Harvey N. Davis

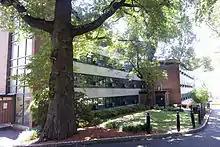
A side view of Harvey N. Davis Hall on the campus of Stevens Institute of Technology

Upon taking office, Davis affirmed his support in general engineering courses and almost immediately expanded the courses in Civil Engineering by introducing a six-week surveying experience that students would complete the summer before their sophomore years at Camp Johnsonburg, a satellite of Stevens' main campus. The Mechanical Engineering program also incorporated more practical projects to instill a knowledge of basic principles. The Economics and Humanities Departments were also expanded and strengthened, including the development of a "Human Engineering Laboratory." This laboratory gave aptitude and vocational guidance tests to Stevens students and implemented a change in exact mathematical grades for courses to letter grades.